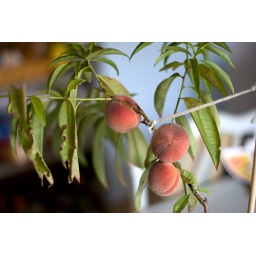
My parents and the three peaches from a very small peach tree planted in a tinyMy parents and the three peaches from a very small peach tree planted in a tiny pot